Elizabeth Arden Building

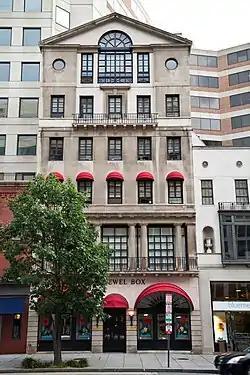
Elizabeth Arden Building in 2012

The Elizabeth Arden Building is an historic building, located at 1147 Connecticut Avenue, Northwest, Washington, D.C., in downtown Washington, D.C.